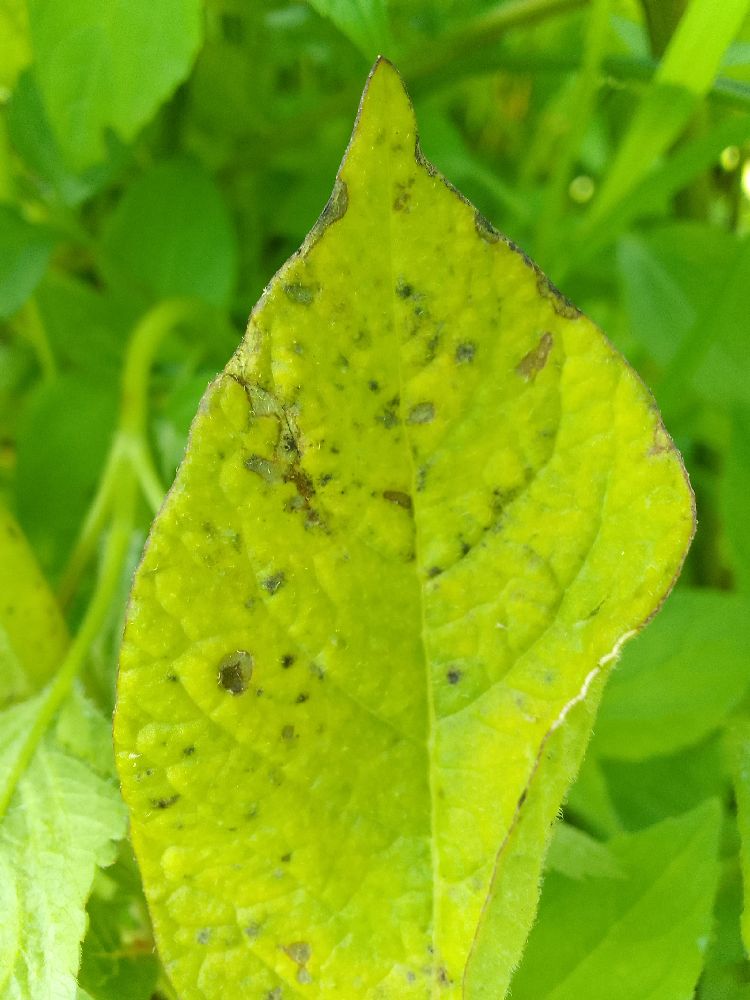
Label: Early blight